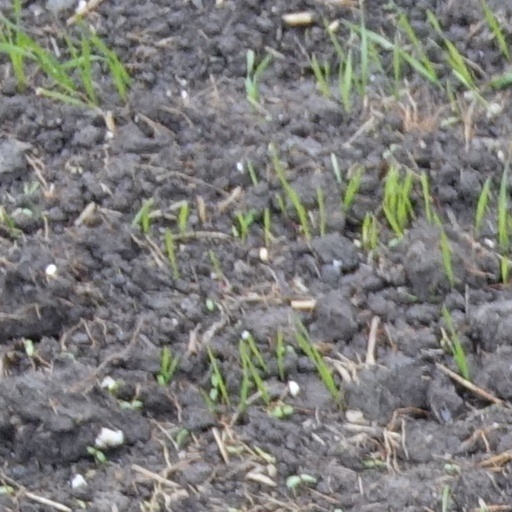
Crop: wheat